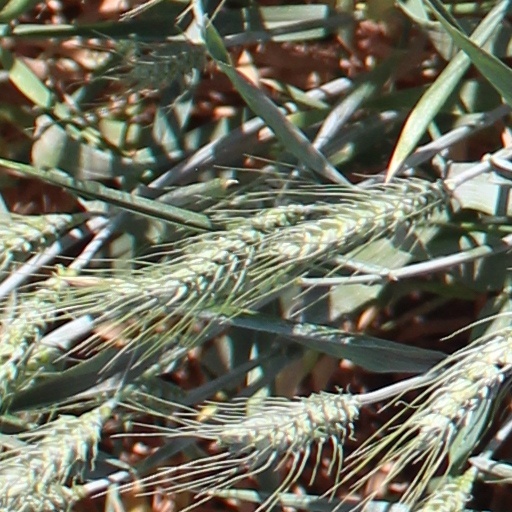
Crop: wheat